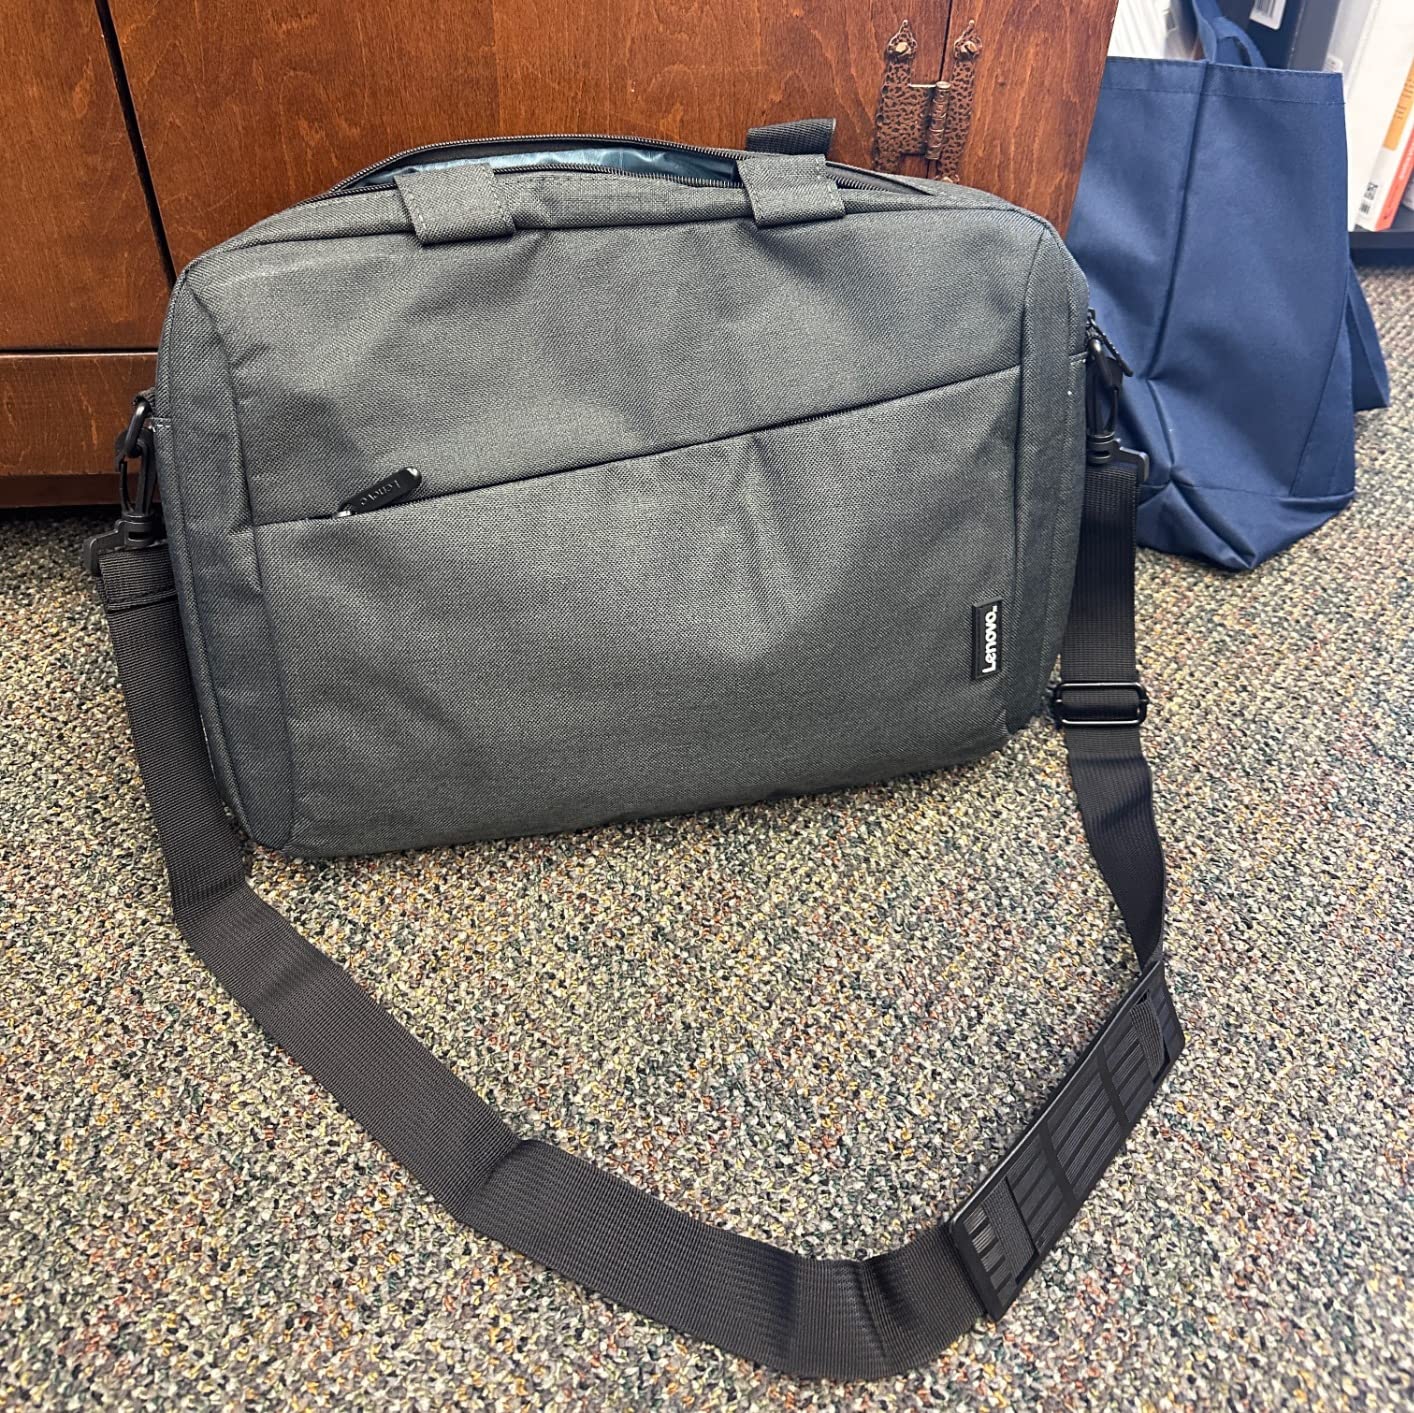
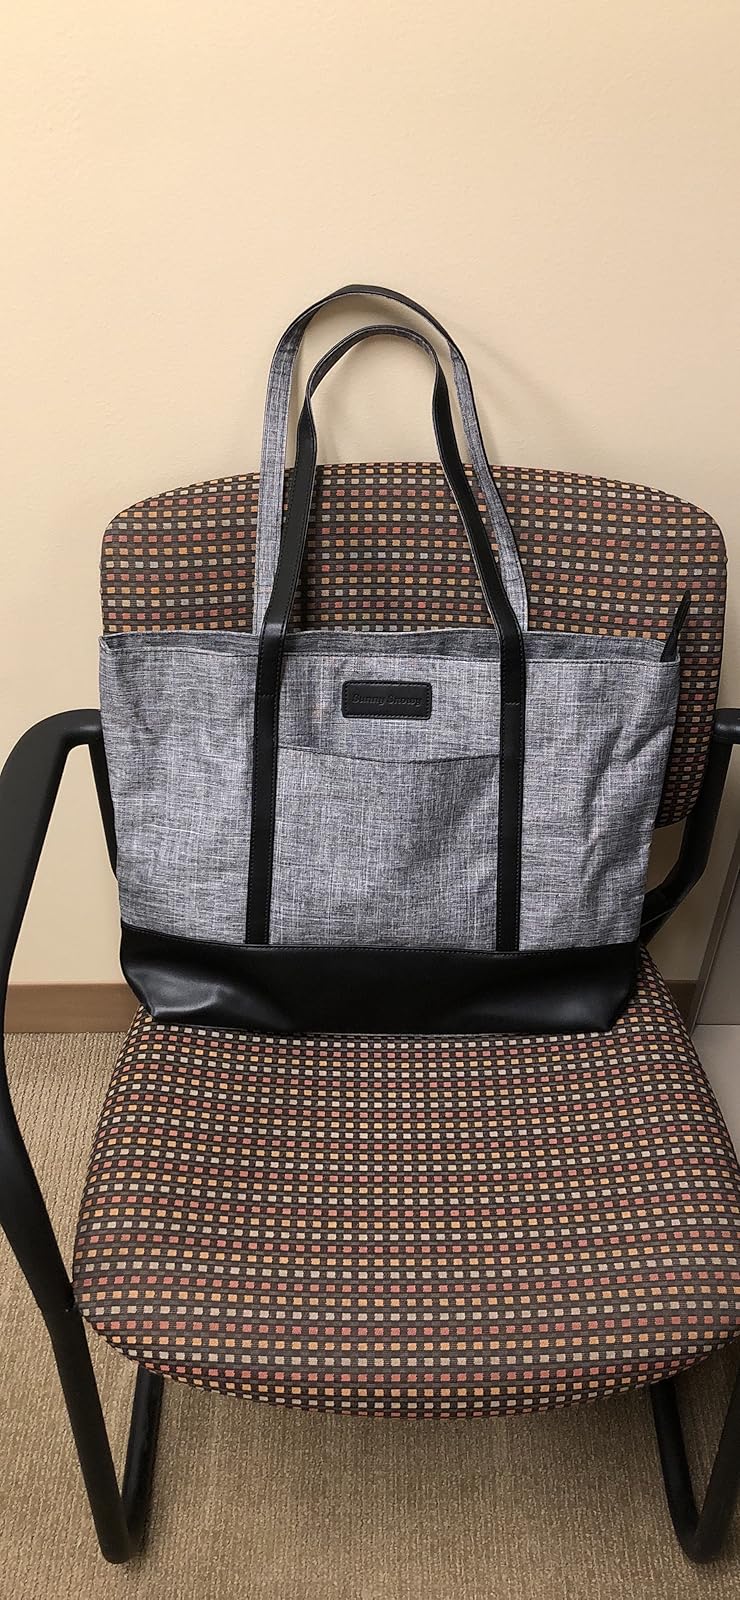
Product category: bag
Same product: no